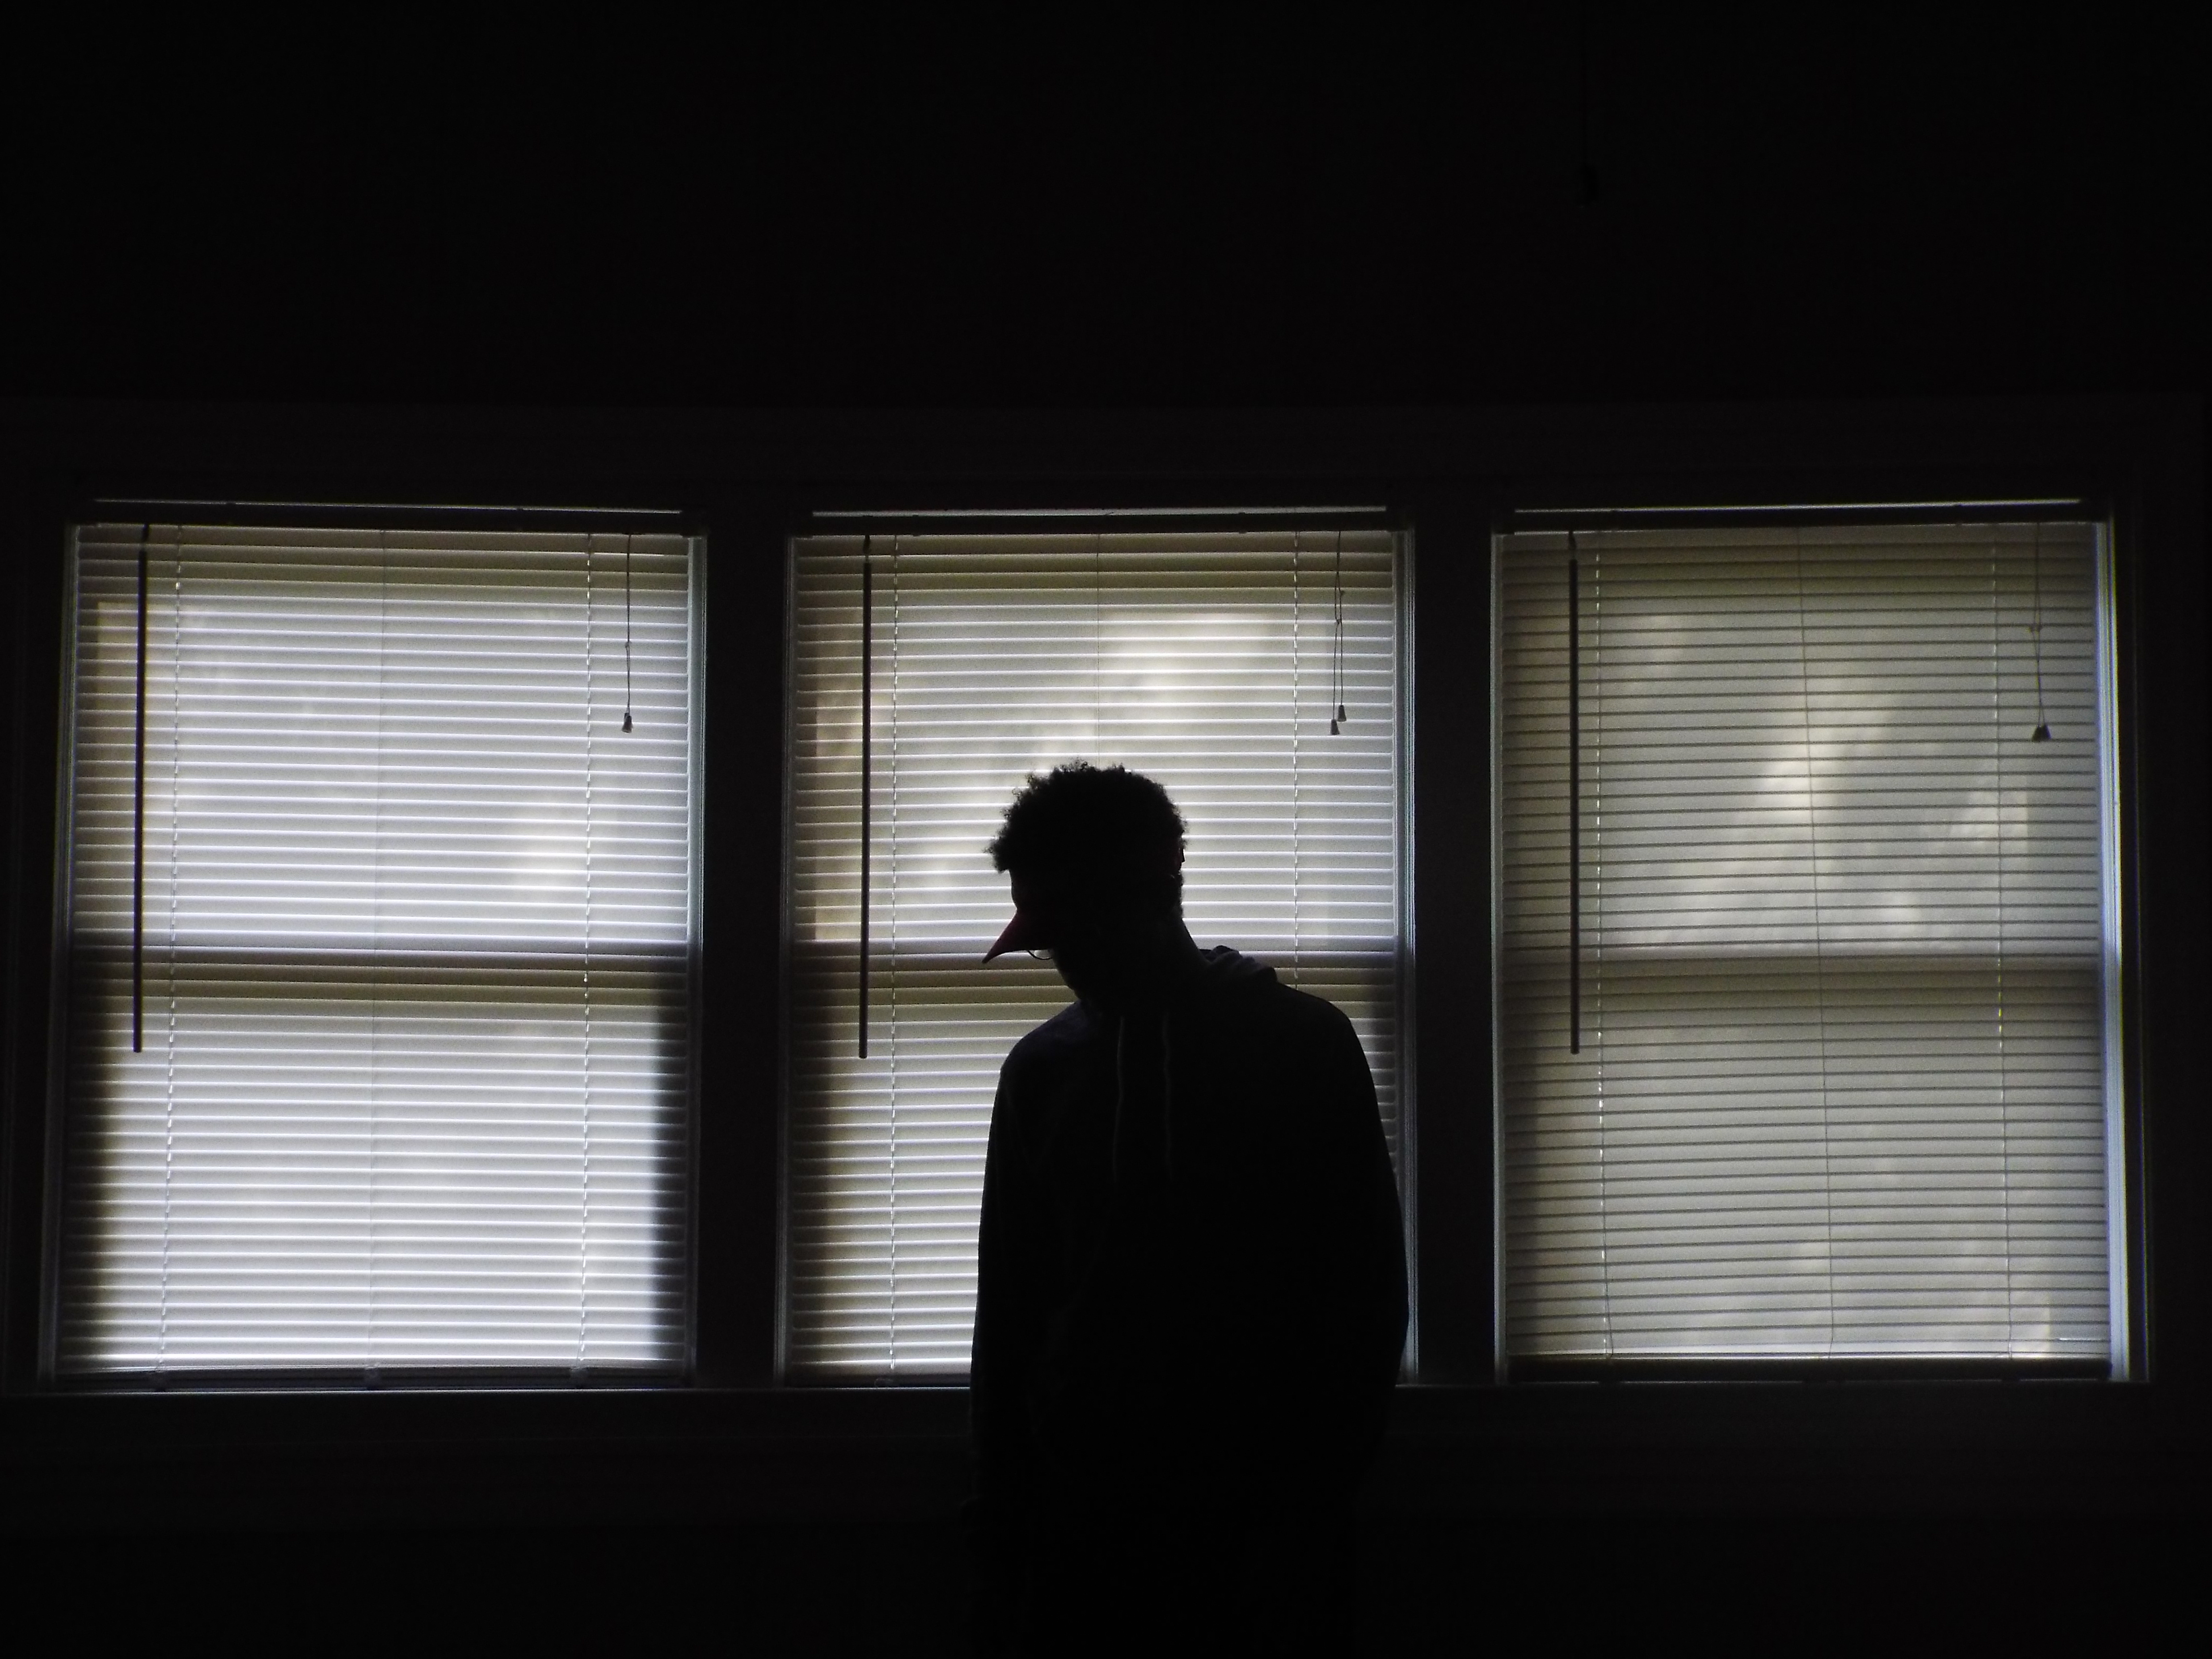
silhouette, person, light, white, window, wall, dark, color, solo, shadow, darkness, blue, black, lighting, interior design, indoors, design, windows, photograph, window blind, image, shape, window blinds, window covering, window treatment